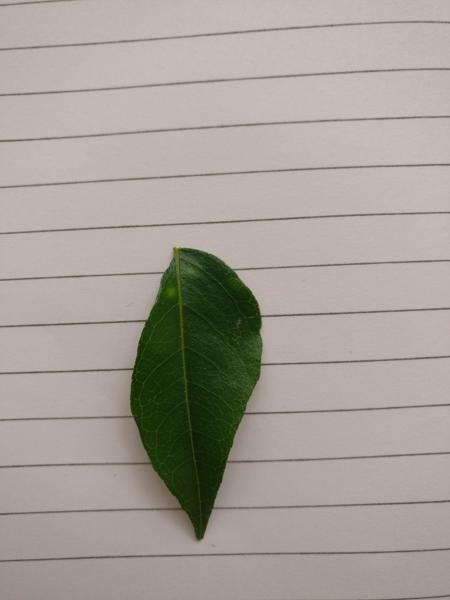
Plant: Curry